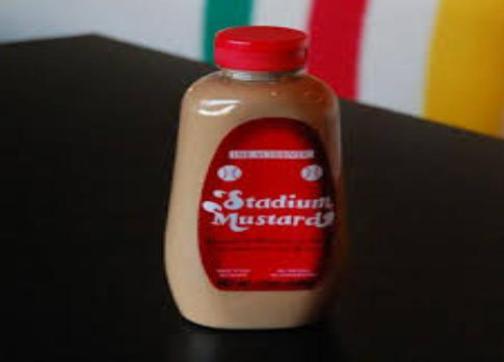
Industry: Food